Larry Walker

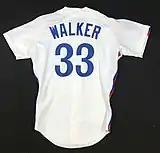
1989-1991 Montreal Expos #33 Larry Walker home jersey

Ranked No. 42 on "Baseball America"'s list of top prospects in advance of the 1990 season, the Expos never optioned Walker back to the minor leagues, instead, he became their regular right fielder following Hubie Brooks' departure via free agency, patrolling an outfield which at times featured Tim Raines and Marquis Grissom, both accomplished base stealers and hitters. Walker batted .241/.326 /.434 for a 112 OPS+ in his first full season. He also hit 19 home runs with 21 stolen bases and produced 3.4 Wins Above Replacement (WAR). He placed seventh in the National League (NL) Rookie of the Year balloting. As the top native Canadian to ever play for the Expos, Walker became a role model for young Canadian baseball players.